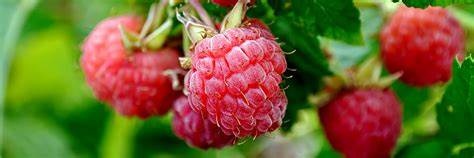
Label: raspberry